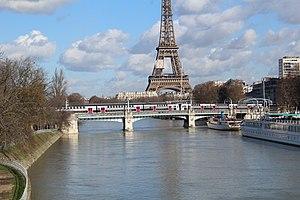
Pont Rouelle, Paris.
L'histoire du métro de Paris débute au milieu du XIXᵉ siècle, avec l'objectif de desservir, par un chemin de fer urbain, une ville de plus en plus paralysée par ses transports de surface. Se succèdent ensuite durant un demi-siècle des projets plus ou moins farfelus, sur fond de conflit entre l'État et la Ville de Paris : le premier souhaite l'interconnexion des gares terminales via un réseau à grand gabarit, tandis que la seconde, farouchement opposée aux grandes compagnies ferroviaires, veut construire un réseau d'intérêt local et à gabarit réduit, strictement limité à Paris intra-muros. L'imminence de l'exposition universelle de 1900 entraîne finalement en 1895 la décision de mettre en œuvre un réseau souterrain, électrique et à gabarit réduit, ce qui marque la victoire de la Ville.